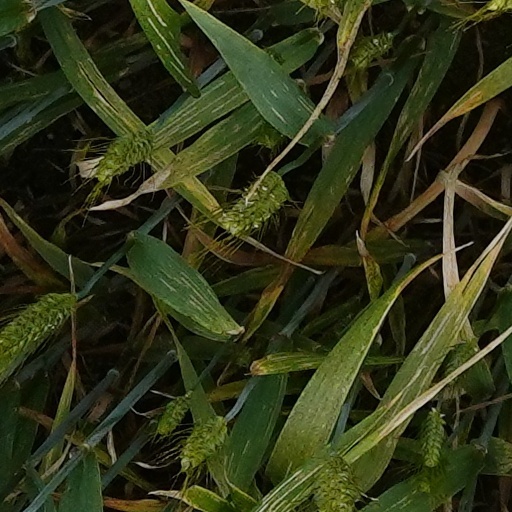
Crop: wheat